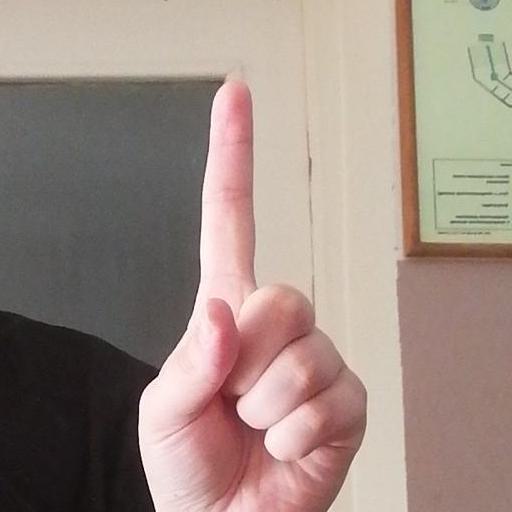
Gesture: one